North Sea Fleet

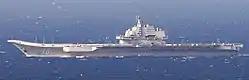
The aircraft carrier "Liaoning" in the East China Sea

The North Sea Fleet (NSF), concurrently the Northern Theater Command Navy, is one of the three fleets of China's People's Liberation Army Navy. Headquartered in Qingdao, Shandong, the fleet provides naval forces to the Northern Theater Command.